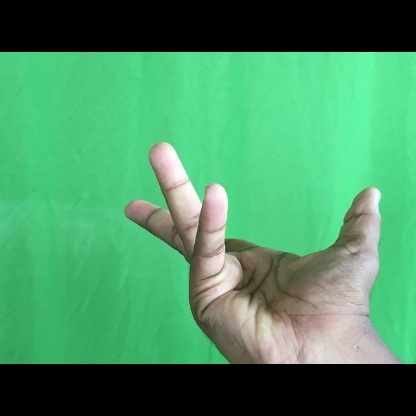
Mudra: Alapadmam